Villanova College (Australia)

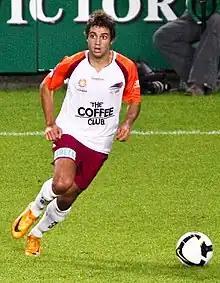
Michael Zullo, Current member of FC Utrecht and Former Australian Socceroos Player

Villanova's brother school is St. Augustine's College, Brookvale in Sydney. Loreto College is the sister school of Villanova College.